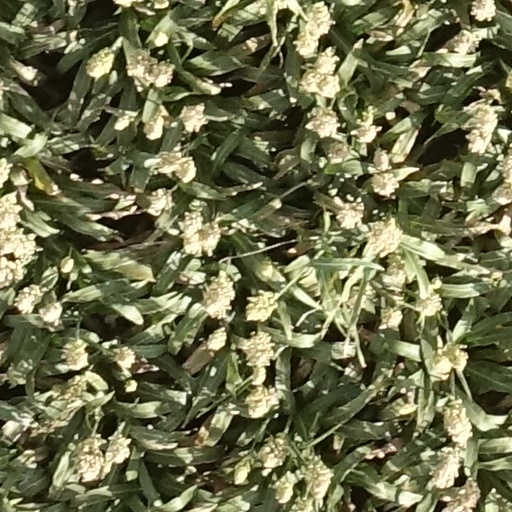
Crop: sorghum